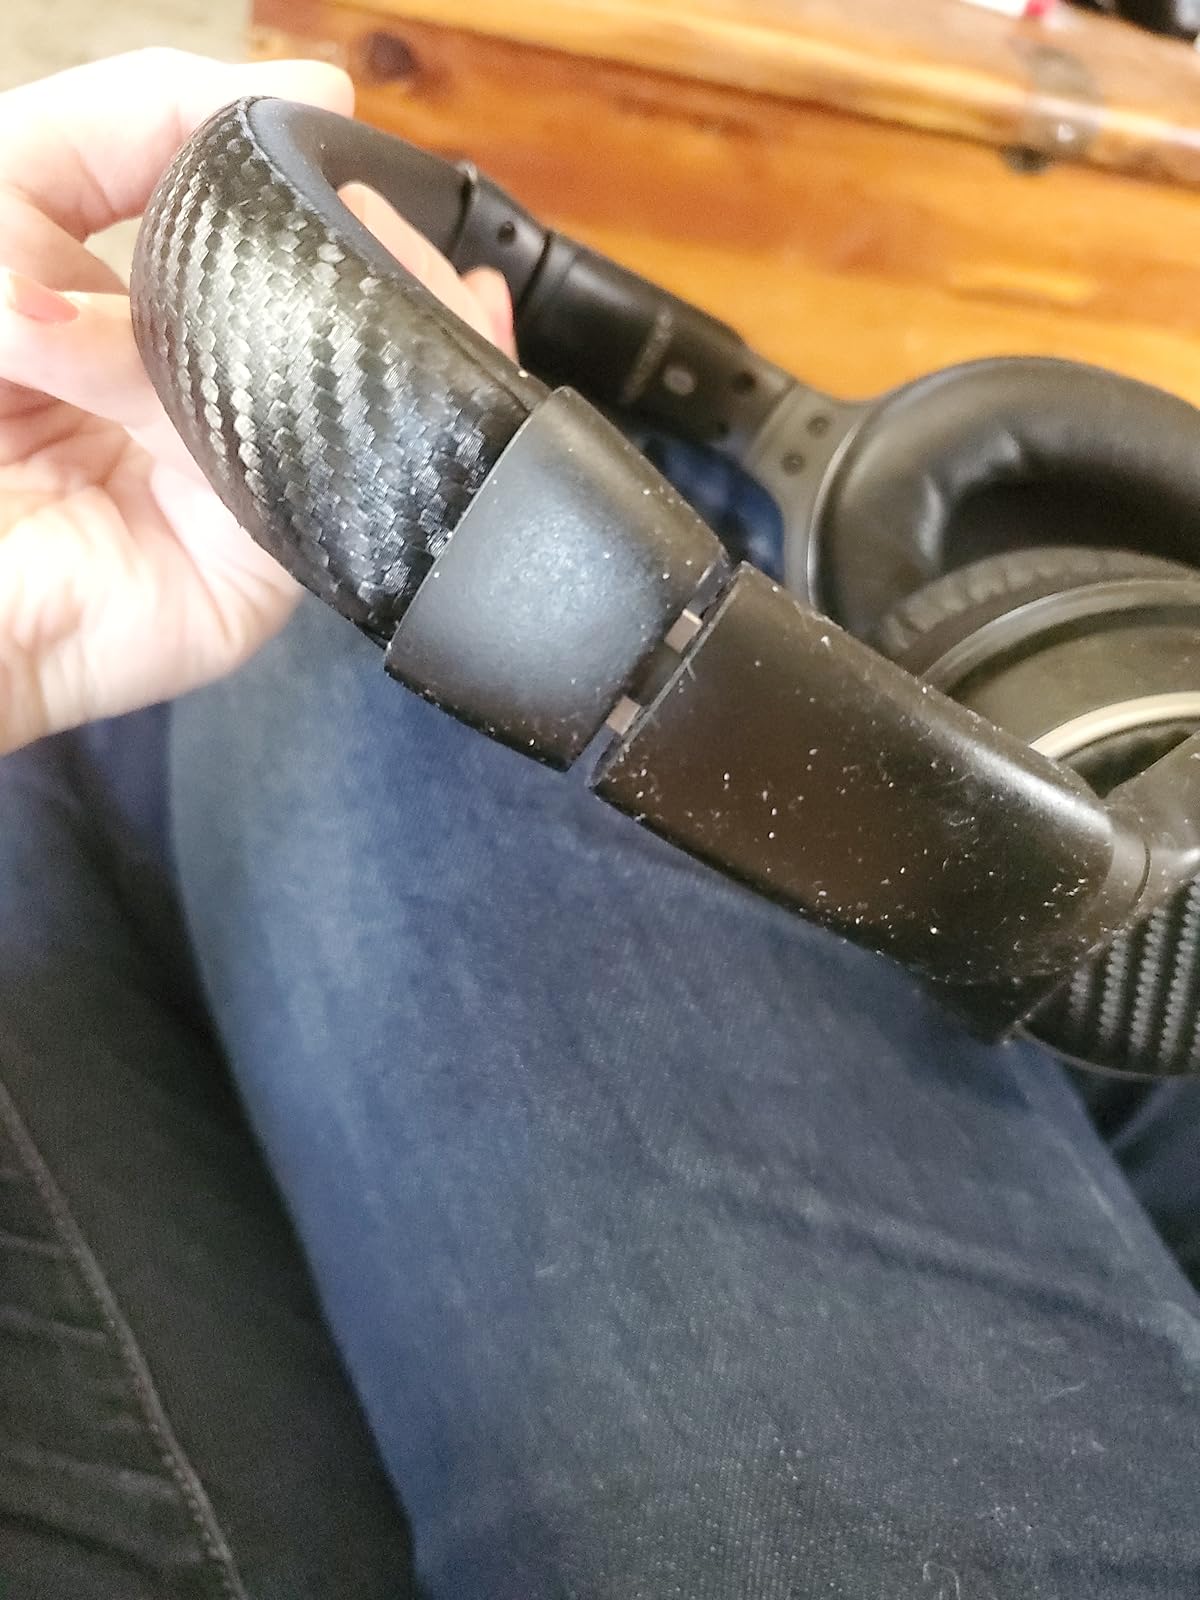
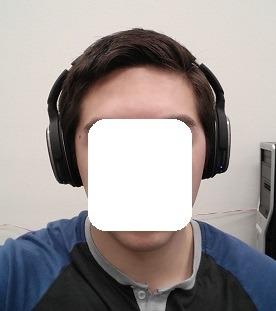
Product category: headphones
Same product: yes